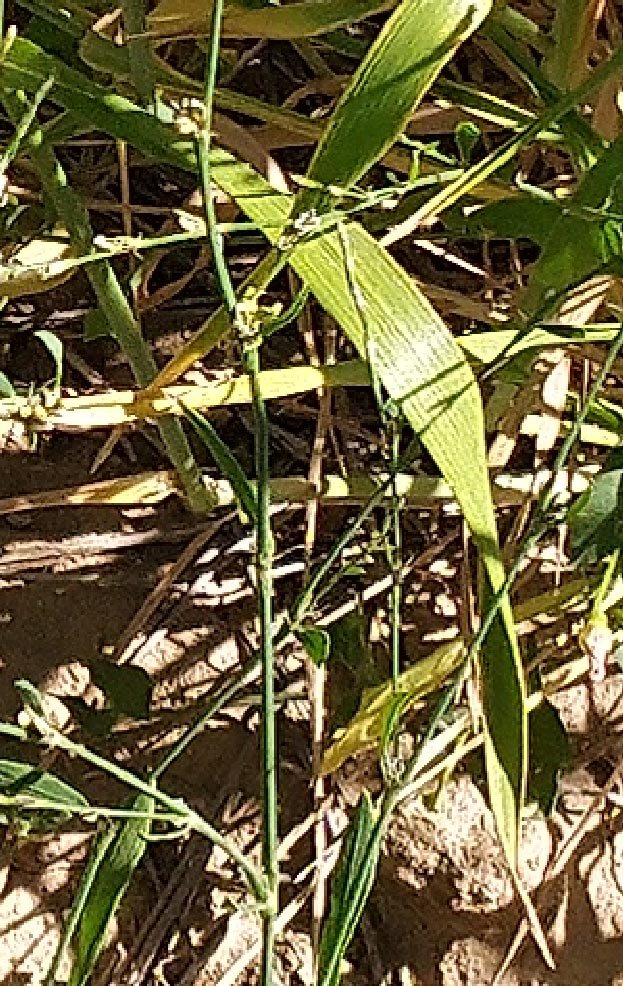
Label: Wheat___Healthy